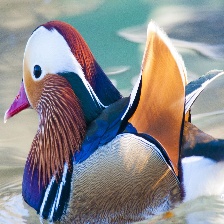
Species: MANDRIN DUCK
Scientific name: AIX GALERICULATA
ImageNet parent category: drake